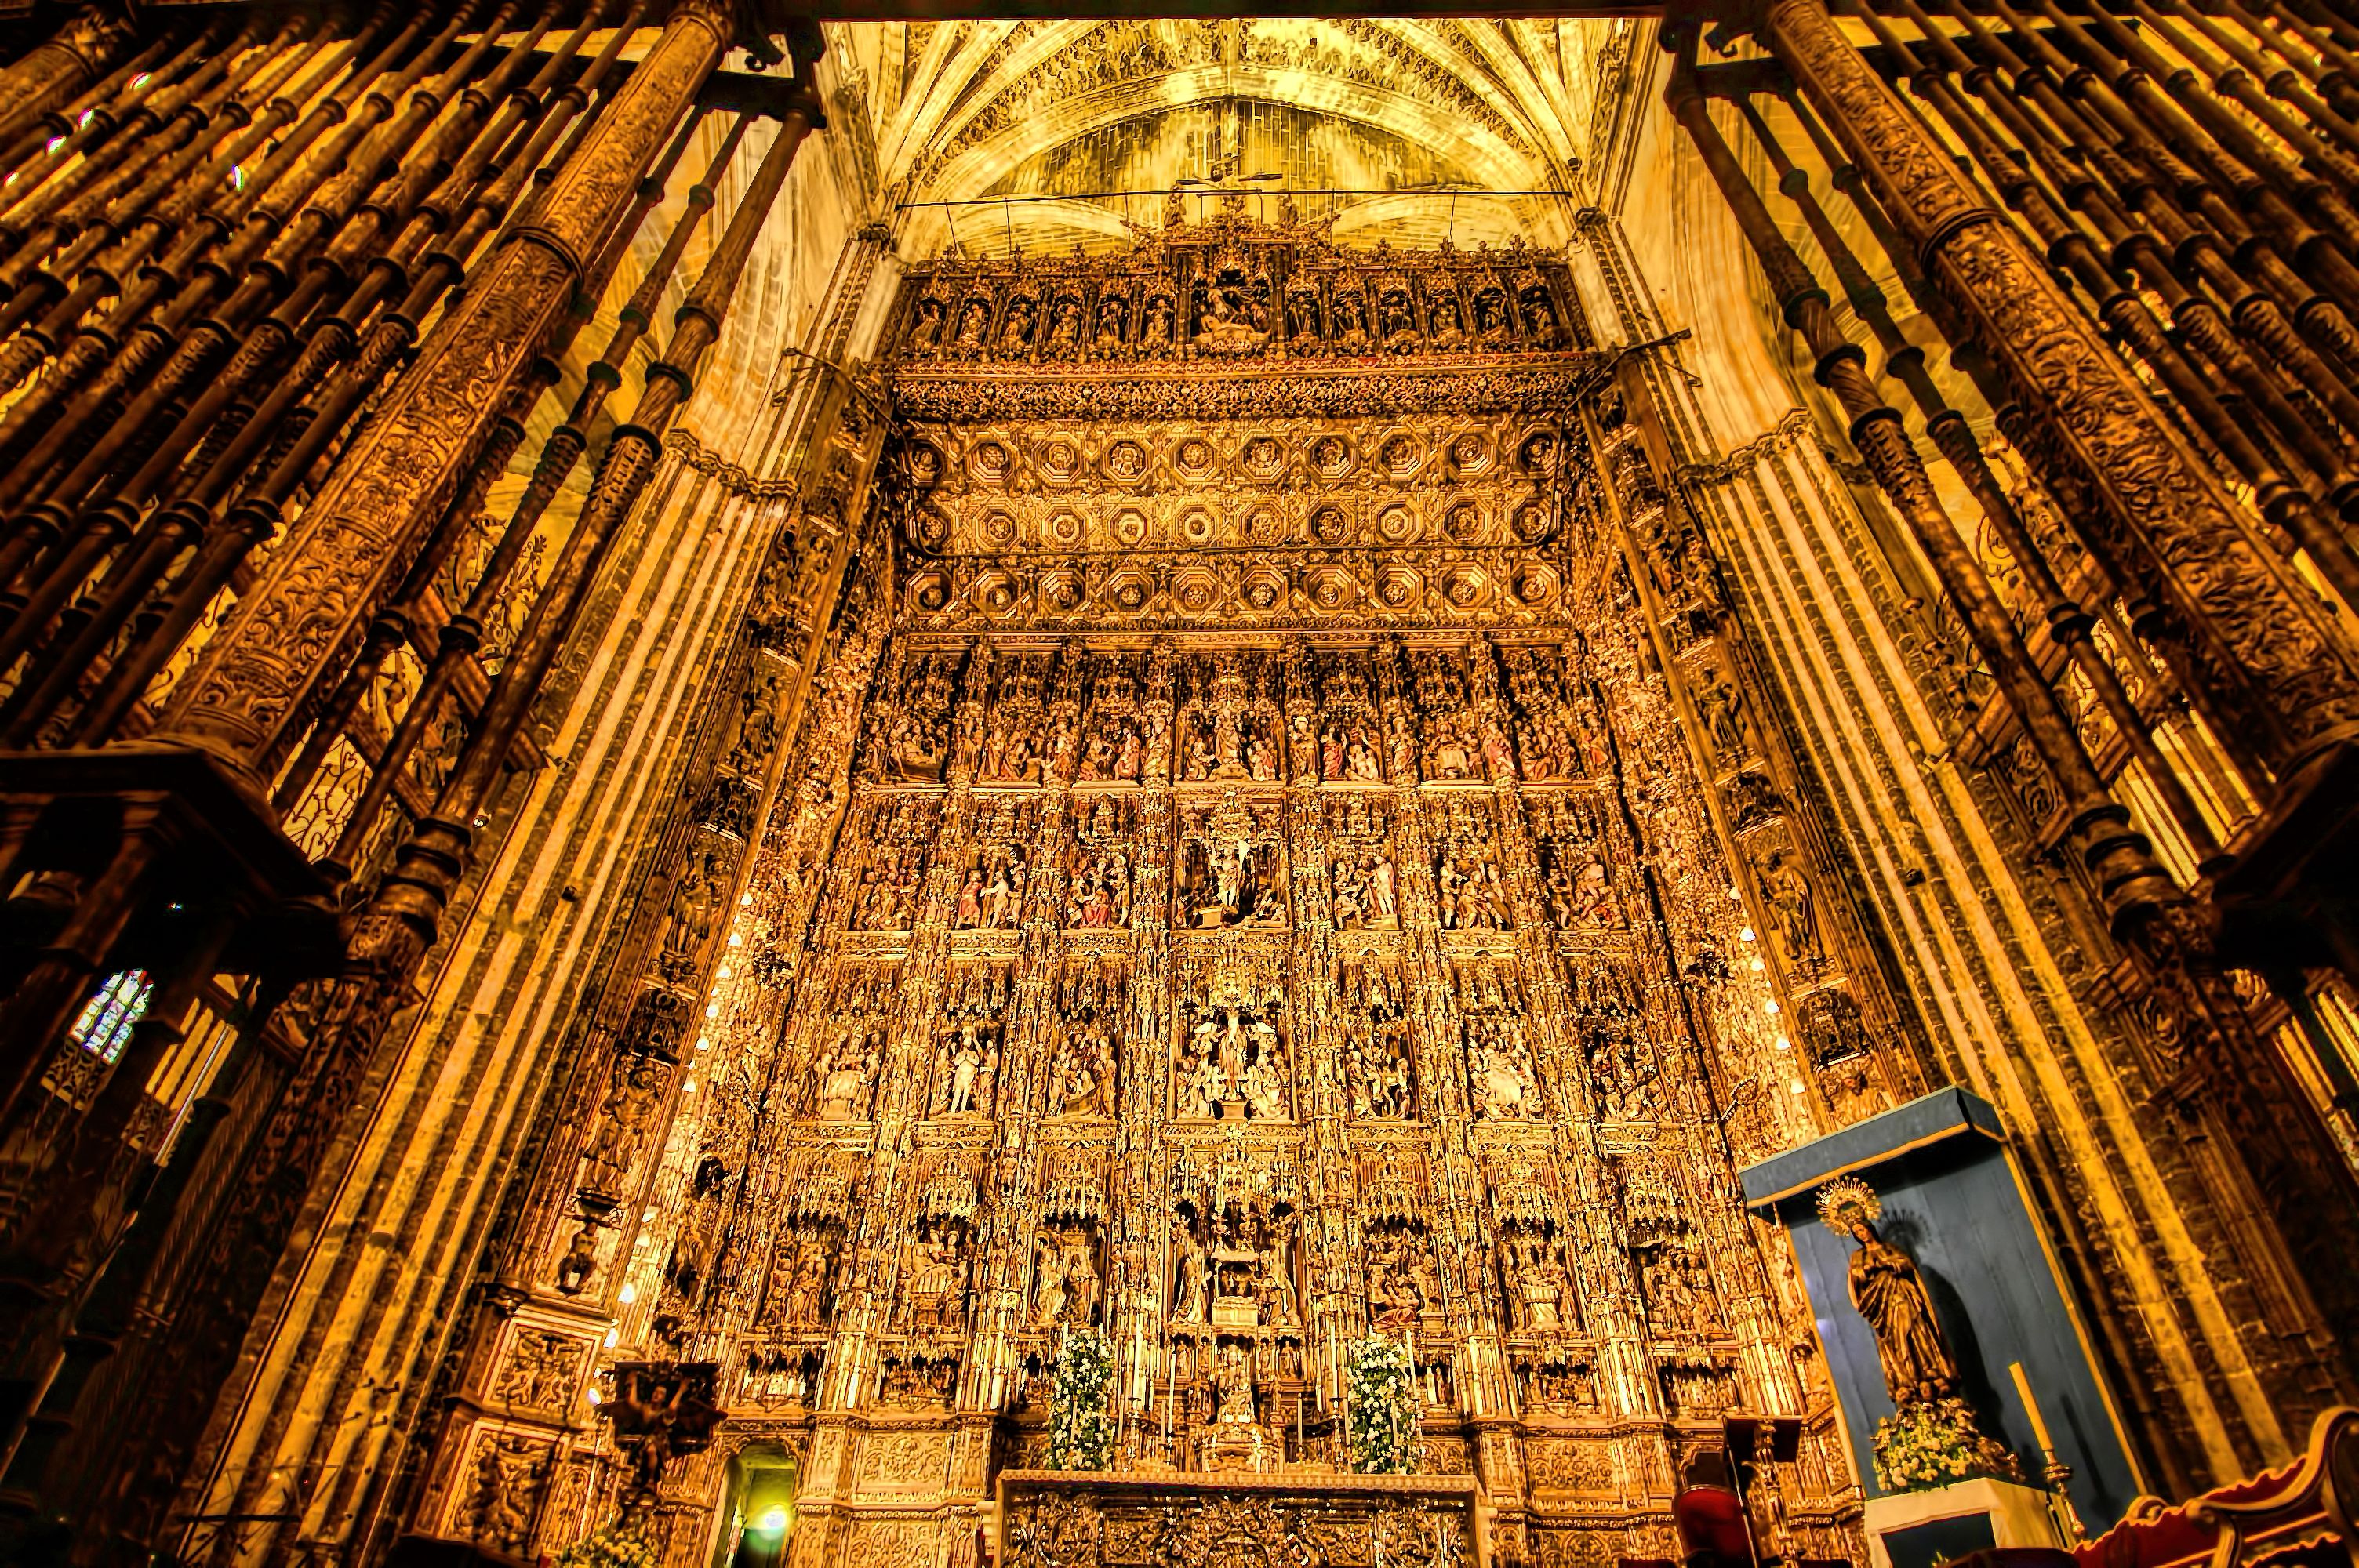
building, palace, church, cathedral, place of worship, temple, symmetry, basilica, ancient history